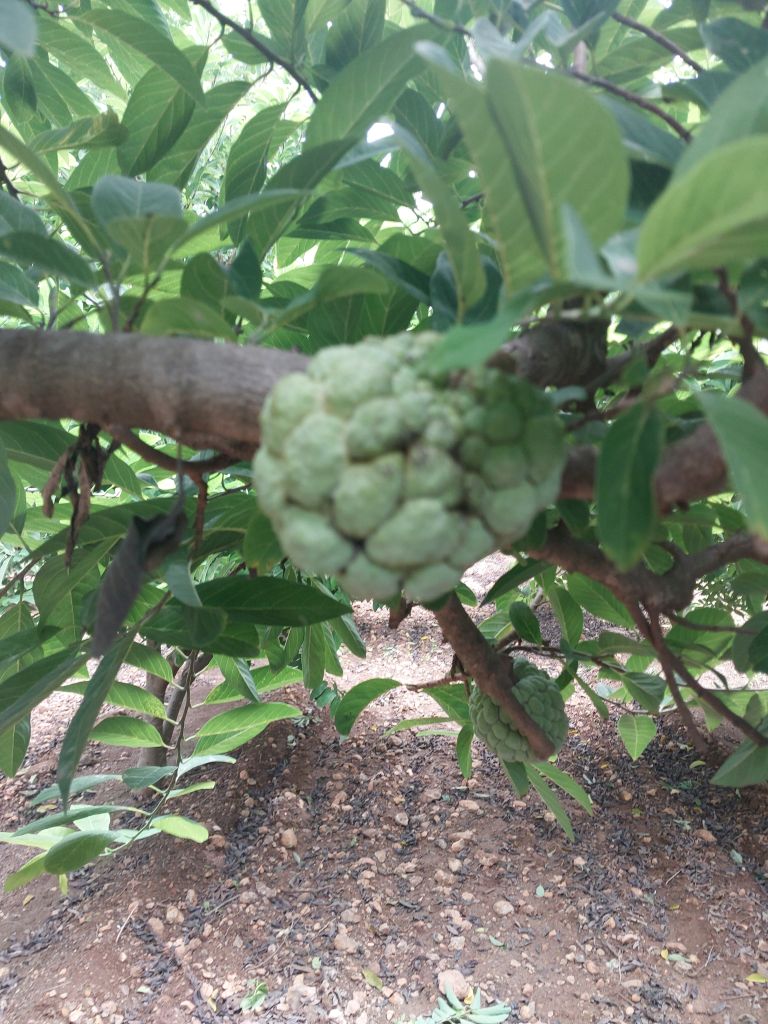
Disease label: Athracnose